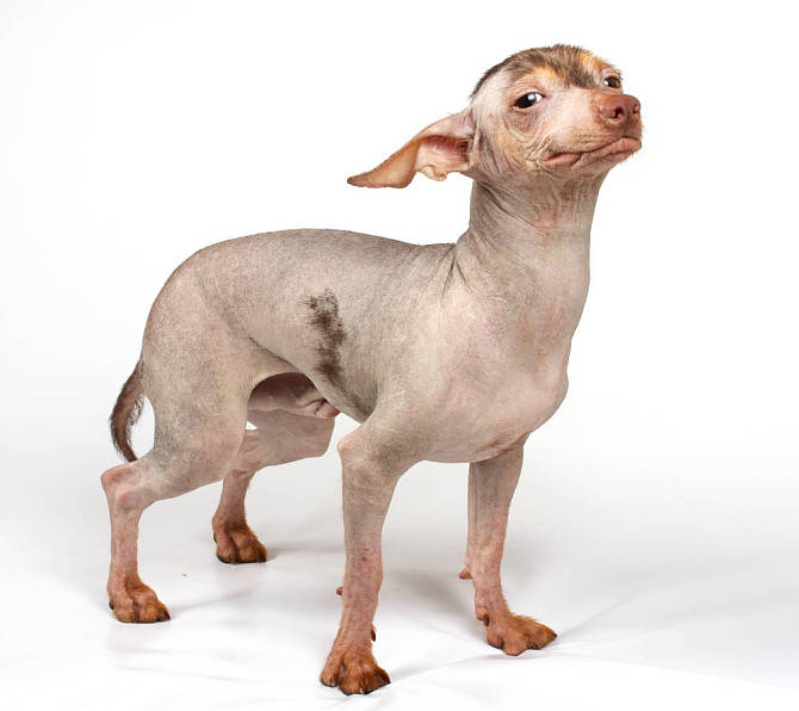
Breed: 234-n000093-Chinese_Crested_Dog